Tornadoes of 1955

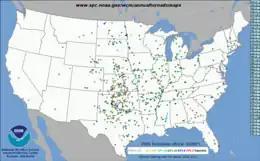
Tornado tracks of 1955.

This page documents the tornadoes and tornado outbreaks of 1955, primarily in the United States. Most tornadoes form in the U.S., although some events may take place internationally. Tornado statistics for older years like this often appear significantly lower than modern years due to fewer reports or confirmed tornadoes.